Common Peace

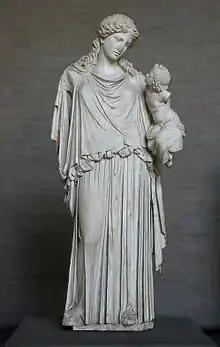
The Greek goddess Eirene, personification of peace, holds Plutos, the god of wealth, in her arms (Roman copy of a statue by Cephisodotus; Athens c. 370 BC

The idea of the Common Peace (Κοινὴ Εἰρήνη, "Koinē Eirēnē") was one of the most influential concepts of 4th century BC Greek political thought, along with the idea of Panhellenism. The term described both the concept of a desirable, permanent peace between the Greek city-states (poleis) and a sort of peace treaty which fulfilled the three fundamental criteria of this concept: it had to include all the Greek city-states, it had to recognise the autonomy and equality of all city states without regard for their military power, and it had to be intended to remain in force permanently.